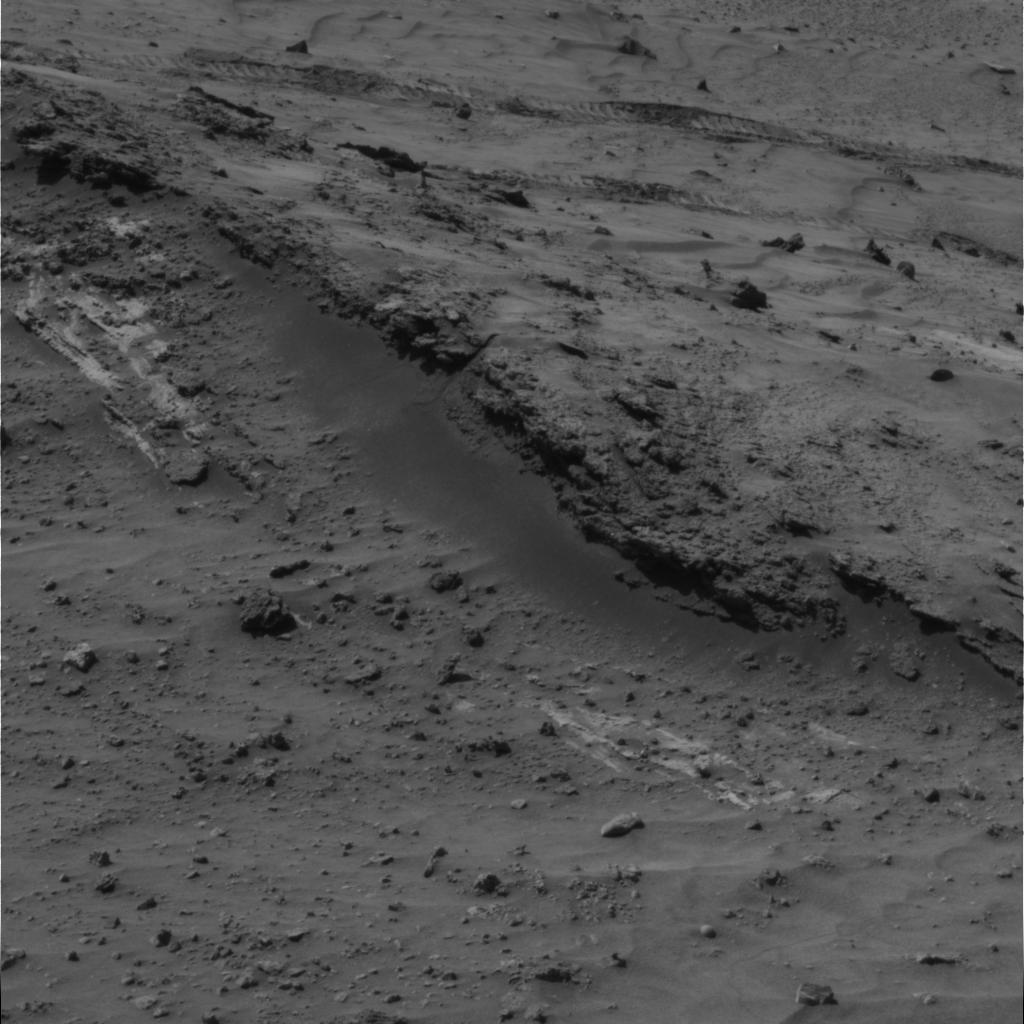
Surface features visible: Rover Tracks, Rock Outcrops, Clasts, Dunes/Ripples, Rock (Linear Features), Rock (Round Features), Soil, Nearby Surface